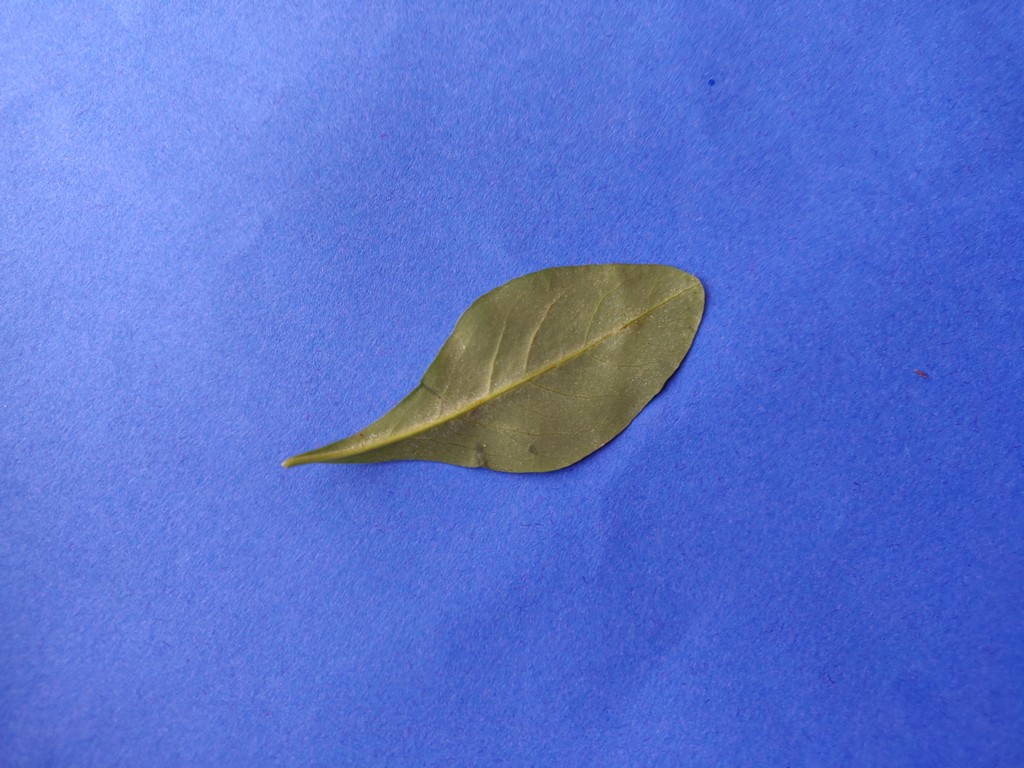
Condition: Healthy
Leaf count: single
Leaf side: back